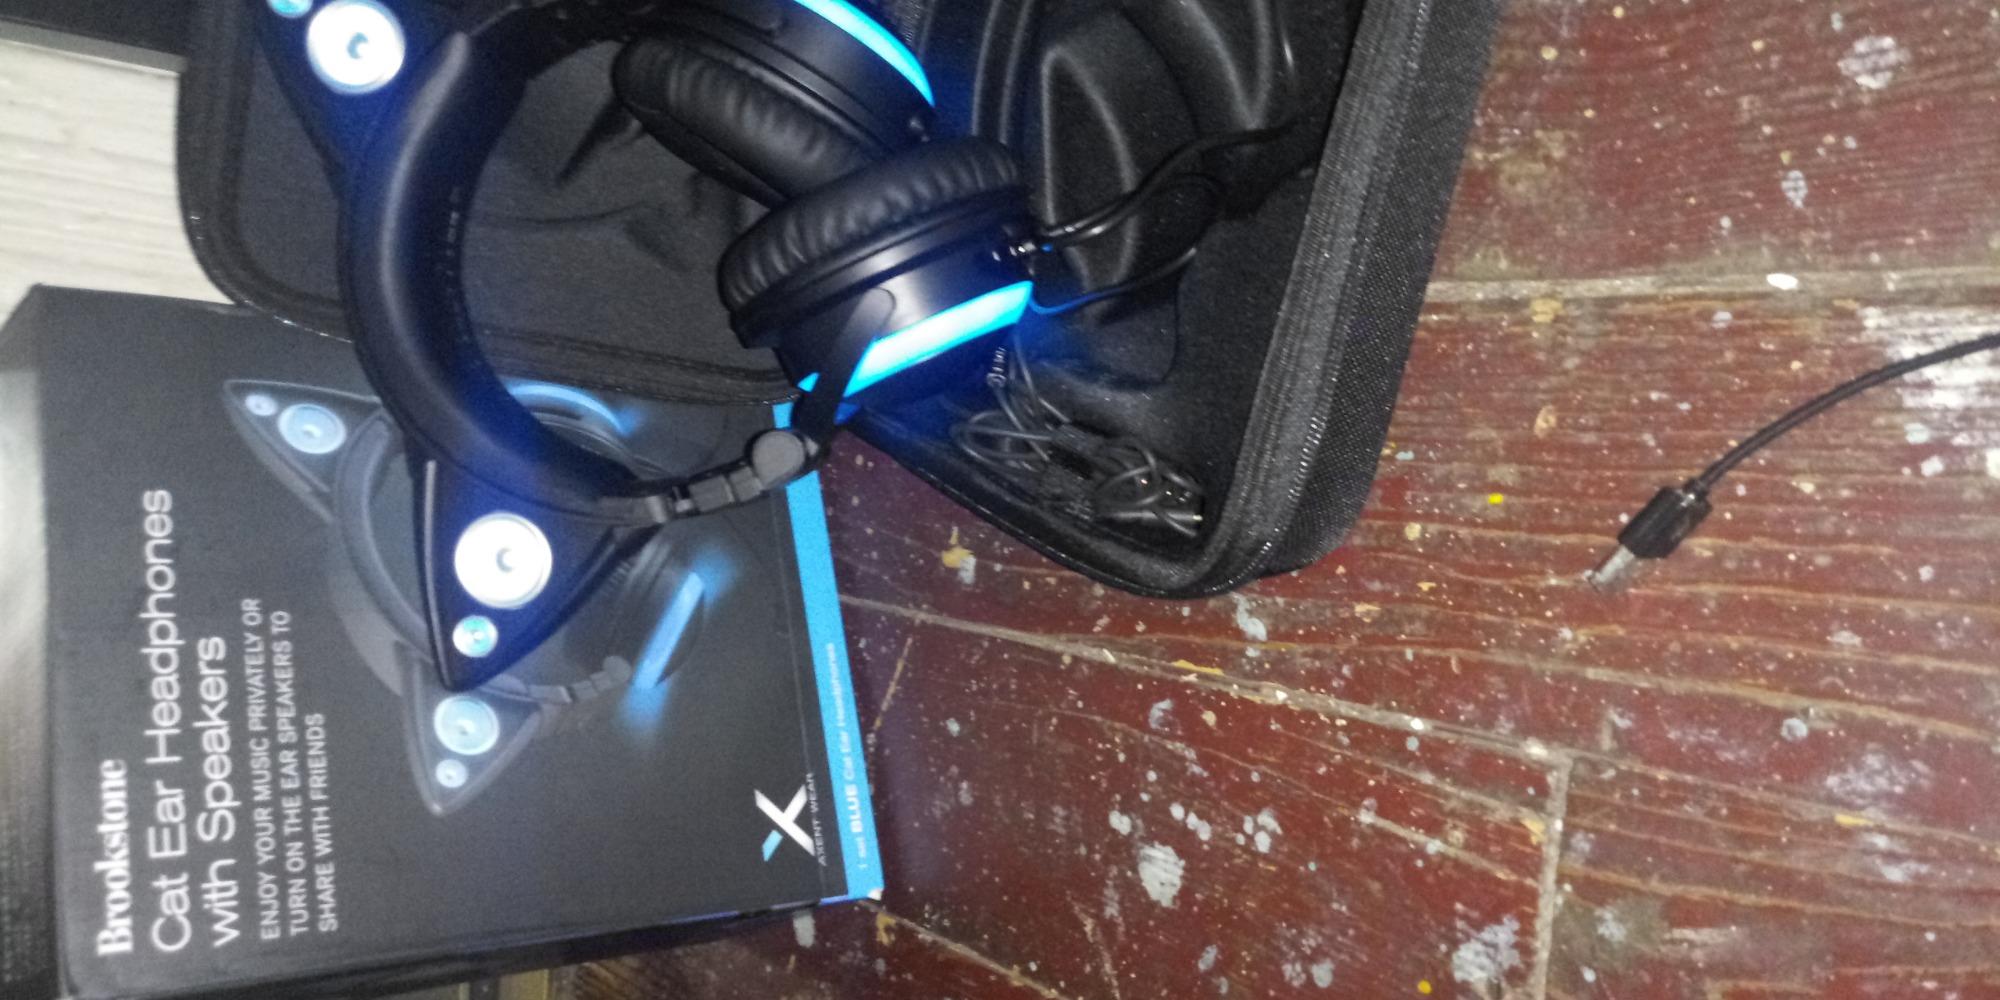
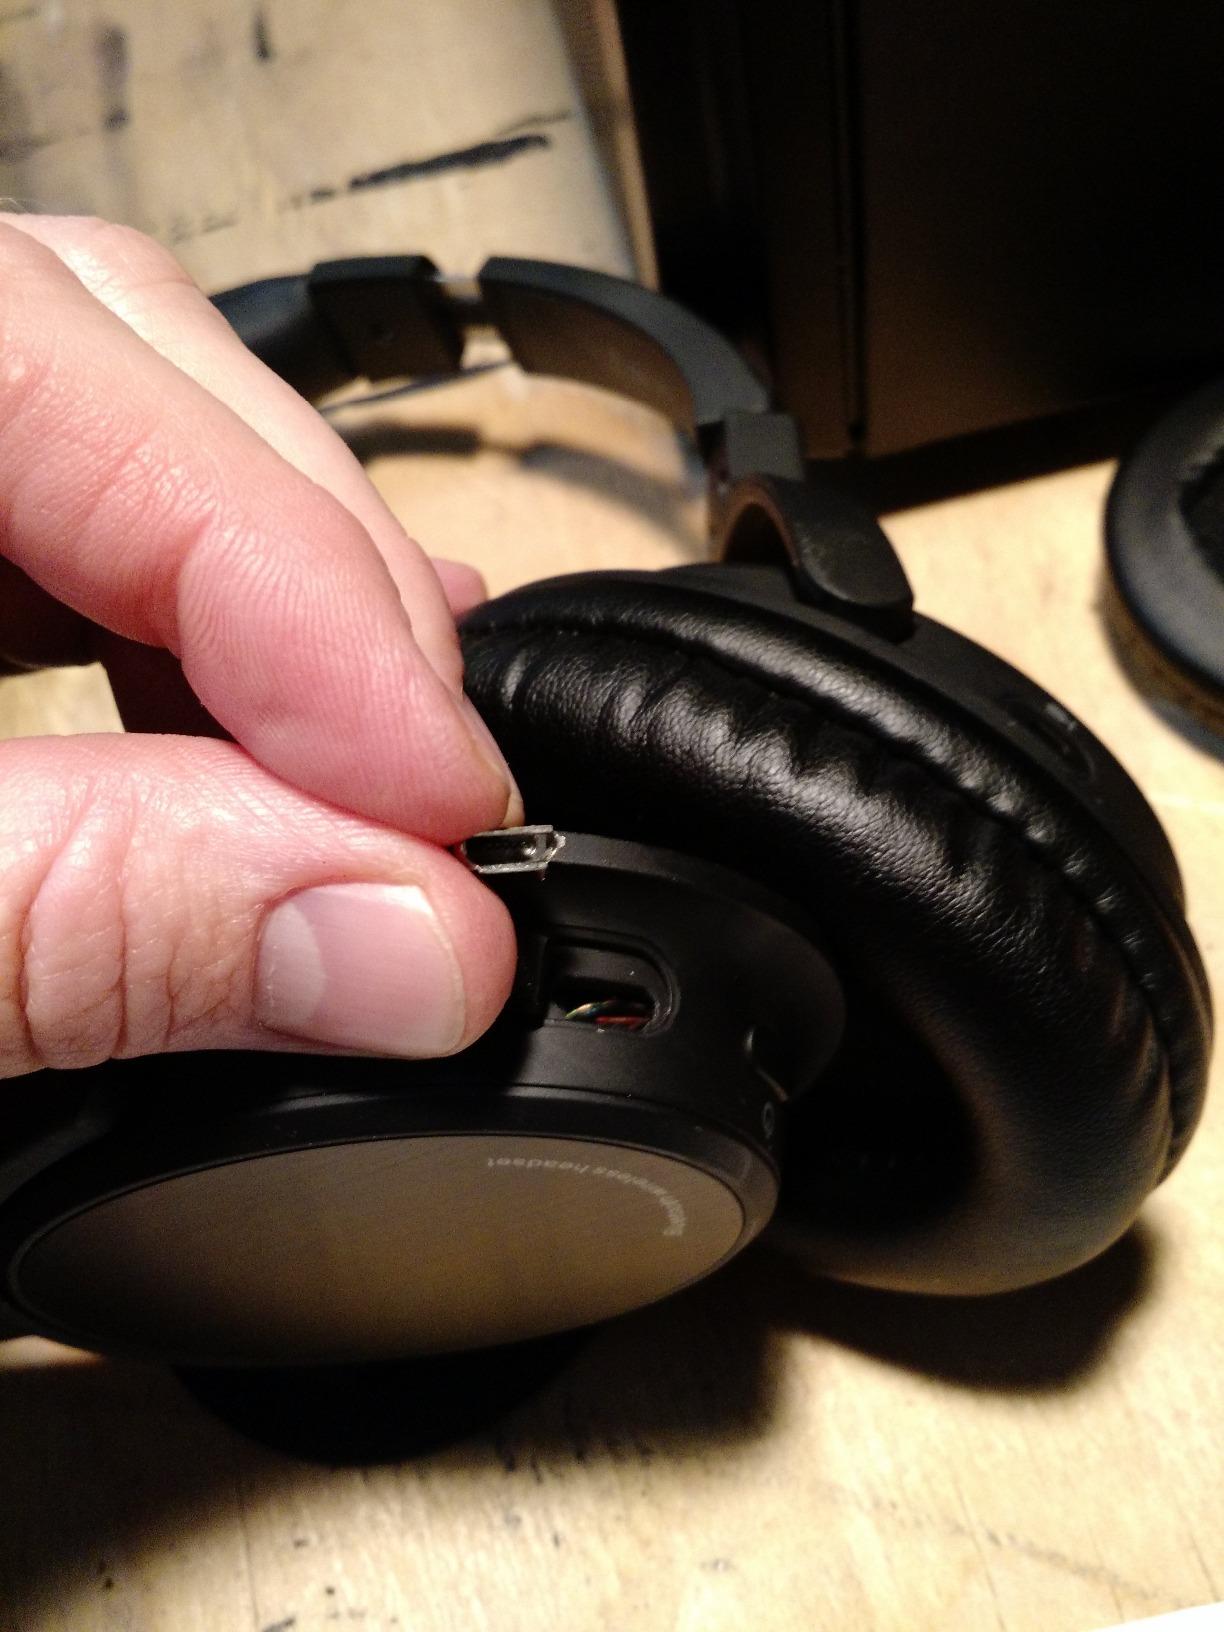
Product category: headphones
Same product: no